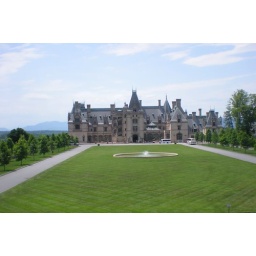
The huge trees are gone and new ones are in their place - however, the house looks much larger now.